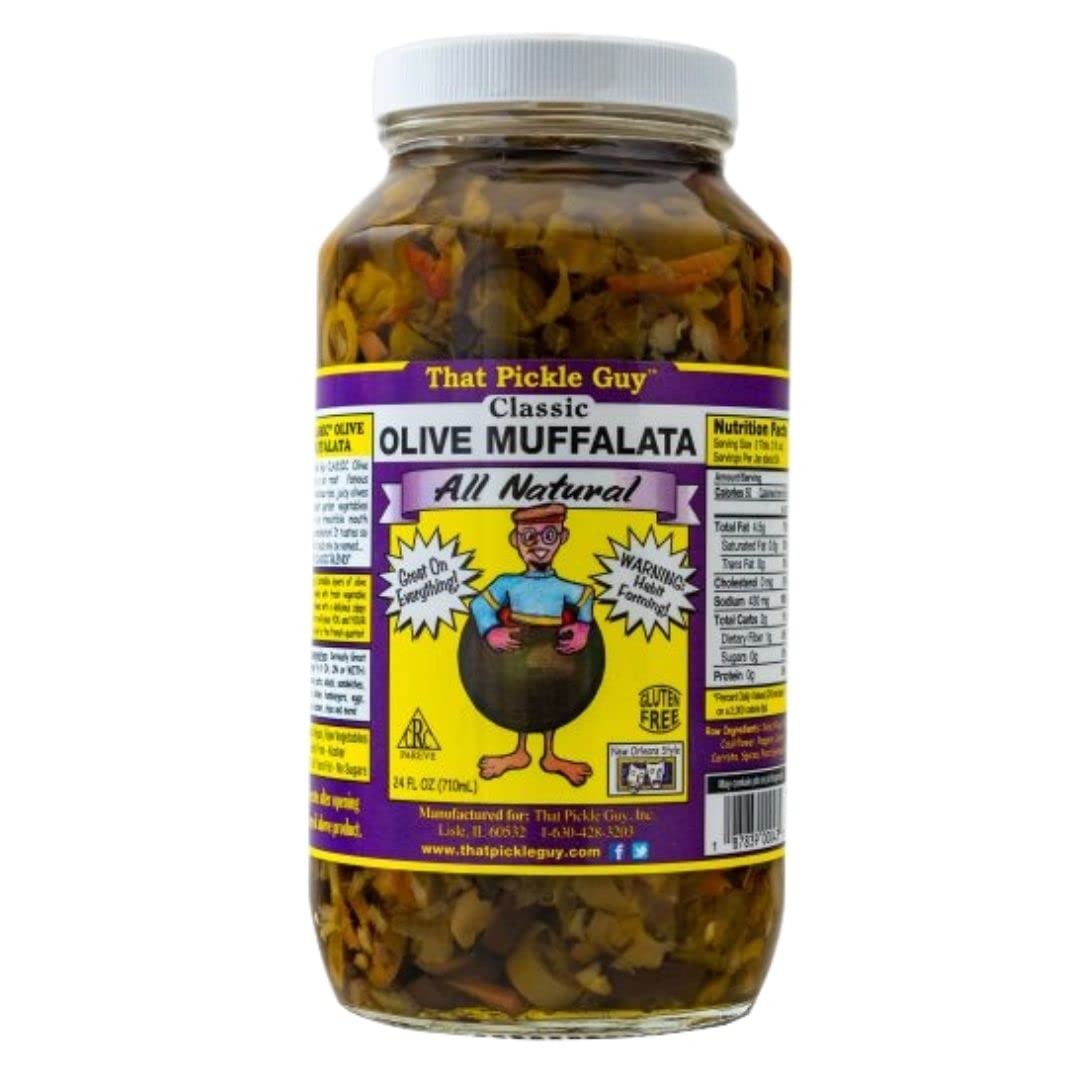
Item Name: That Pickle Guy New Orleans Style Classic Olive Muffalata, Gluten, Sugar-Free, All Natural, Vegan, Best with any Deli, Rich in Flavor; USA Made, 24-oz
Bullet Point 1: A blend of green and black olives combined with fresh garden vegetables. It is legendary in New Orleans for adding incredible flavor to secret recipes from the French Quarter to the Bayous!
Bullet Point 2: Incredible Layers of olive sensations blended with fresh vegetable characters followed with a delicious zippy finish. Every bite will place YOU and YOUR palate in the heart of the French Quarter!
Bullet Point 3: Seriously Great on Everything!Try it IN, ON or WITH: cream cheese, pasta, salads, sandwiches, pizza, fish, chicken, hamburgers, eggs, rice, bread, crackers, chips and more!
Bullet Point 4: That Pickle Guy Products are cRc Parve Kosher, Gluten Free, All Natural, 100% Vegetarian, No MSG, No Trans-Fat, Dairy Free, Recycle, Eco Friendly, and Green.
Bullet Point 5: Flavorful that is addictively delicious. Use it to spice up many dishes.
Product Description: Have you ever tried That Pickle Guy Classic Olive Muffalata? Have you heard what our customers are saying about it? Are you curious about the taste? End that curiosity and get yours now.<br /> This CLASSIC Olive Muffalata is our most famous blend of delicious, ripe, juicy olives and succulent garden vegetables, making it an irresistible, mouth-watering combination! It tastes so good that it could only be named "THE CLASSIC BLEND."<br /> Warning: This product is insanely addictive, so you may want to add this into your pantry staples. You will surely enjoy this Olive Muffalata with its authentic relish that has intense layers of olive sensations combined with fresh vegetables followed by a delectable zippy finish. This flavorsome Olive Muffalata will remind YOU of your favorite New Orleans Muffalatas in every bite.<br /> Usage Recommendations: Seriously Great on Everything! Try it IN, ON, or WITH cream cheese, pasta, salads, sandwiches, pizza, fish, chicken, hamburgers, eggs, rice, bread, crackers, chips, and more!
Value: 24.0
Unit: Fl Oz

Price: 24.99